Maywood, Illinois

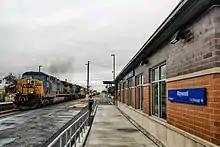
Maywood Commuter Station with CSX freight train passing

The Village of Maywood is served by the Metra commuter railroad Union Pacific West Line. Trains go east to Ogilvie Transportation Center in Chicago and as far west as Elburn, Illinois. Travel time from Maywood station to Ogilvie is 22 to 27 minutes. There are 13 inbound trains on weekdays, five on Saturdays and four on Sundays. Maywood station is in the heart of Maywood's business district. Maywood is also served by Melrose Park station, located on the border of Maywood and Melrose Park on the west side of town, and portions of the village are closer to the nearby River Forest station.